Attimari

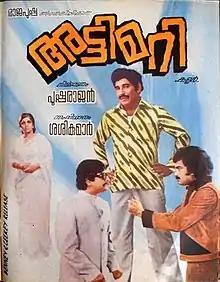
Theatrical release poster

Attimari is a 1981 Indian Malayalam-language film directed by J. Sasikumar, written by P. K. Sarangapani and produced by Pushparajan. The film stars Prem Nazir, Jayabharathi, Sreenath and Mohanlal . The film has musical score by K. J. Joy. The film was a commercial success at the box office.